Venanzio Rauzzini

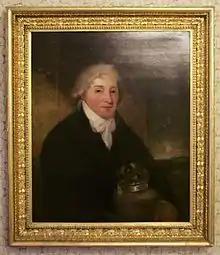
Portrait of Rauzzini with his dog Turk at the Herschel Museum of Astronomy

Rauzzini was born in Camerino. He made his opera debut in 1765 at the Teatro Valle in Rome portraying one of the female characters in Niccolò Piccinni's opera "Il finto astrologo". He sang at the Teatro San Samuele in Venice in 1766, after which he performed at the Munich Hofoper in 1766–1767. Michael Kelly claimed that Rauzzini had to leave the Munich court because of his many affairs with married women. He next sang at the court at Vienna in 1767 where Wolfgang Amadeus Mozart "reacted with delight when he heard Rauzzini singing and offered him the role of "primo uomo" in his "Lucio Silla" (1772), in Milan, before composing the motet "Exsultate Jubilate" (1773) especially for him."